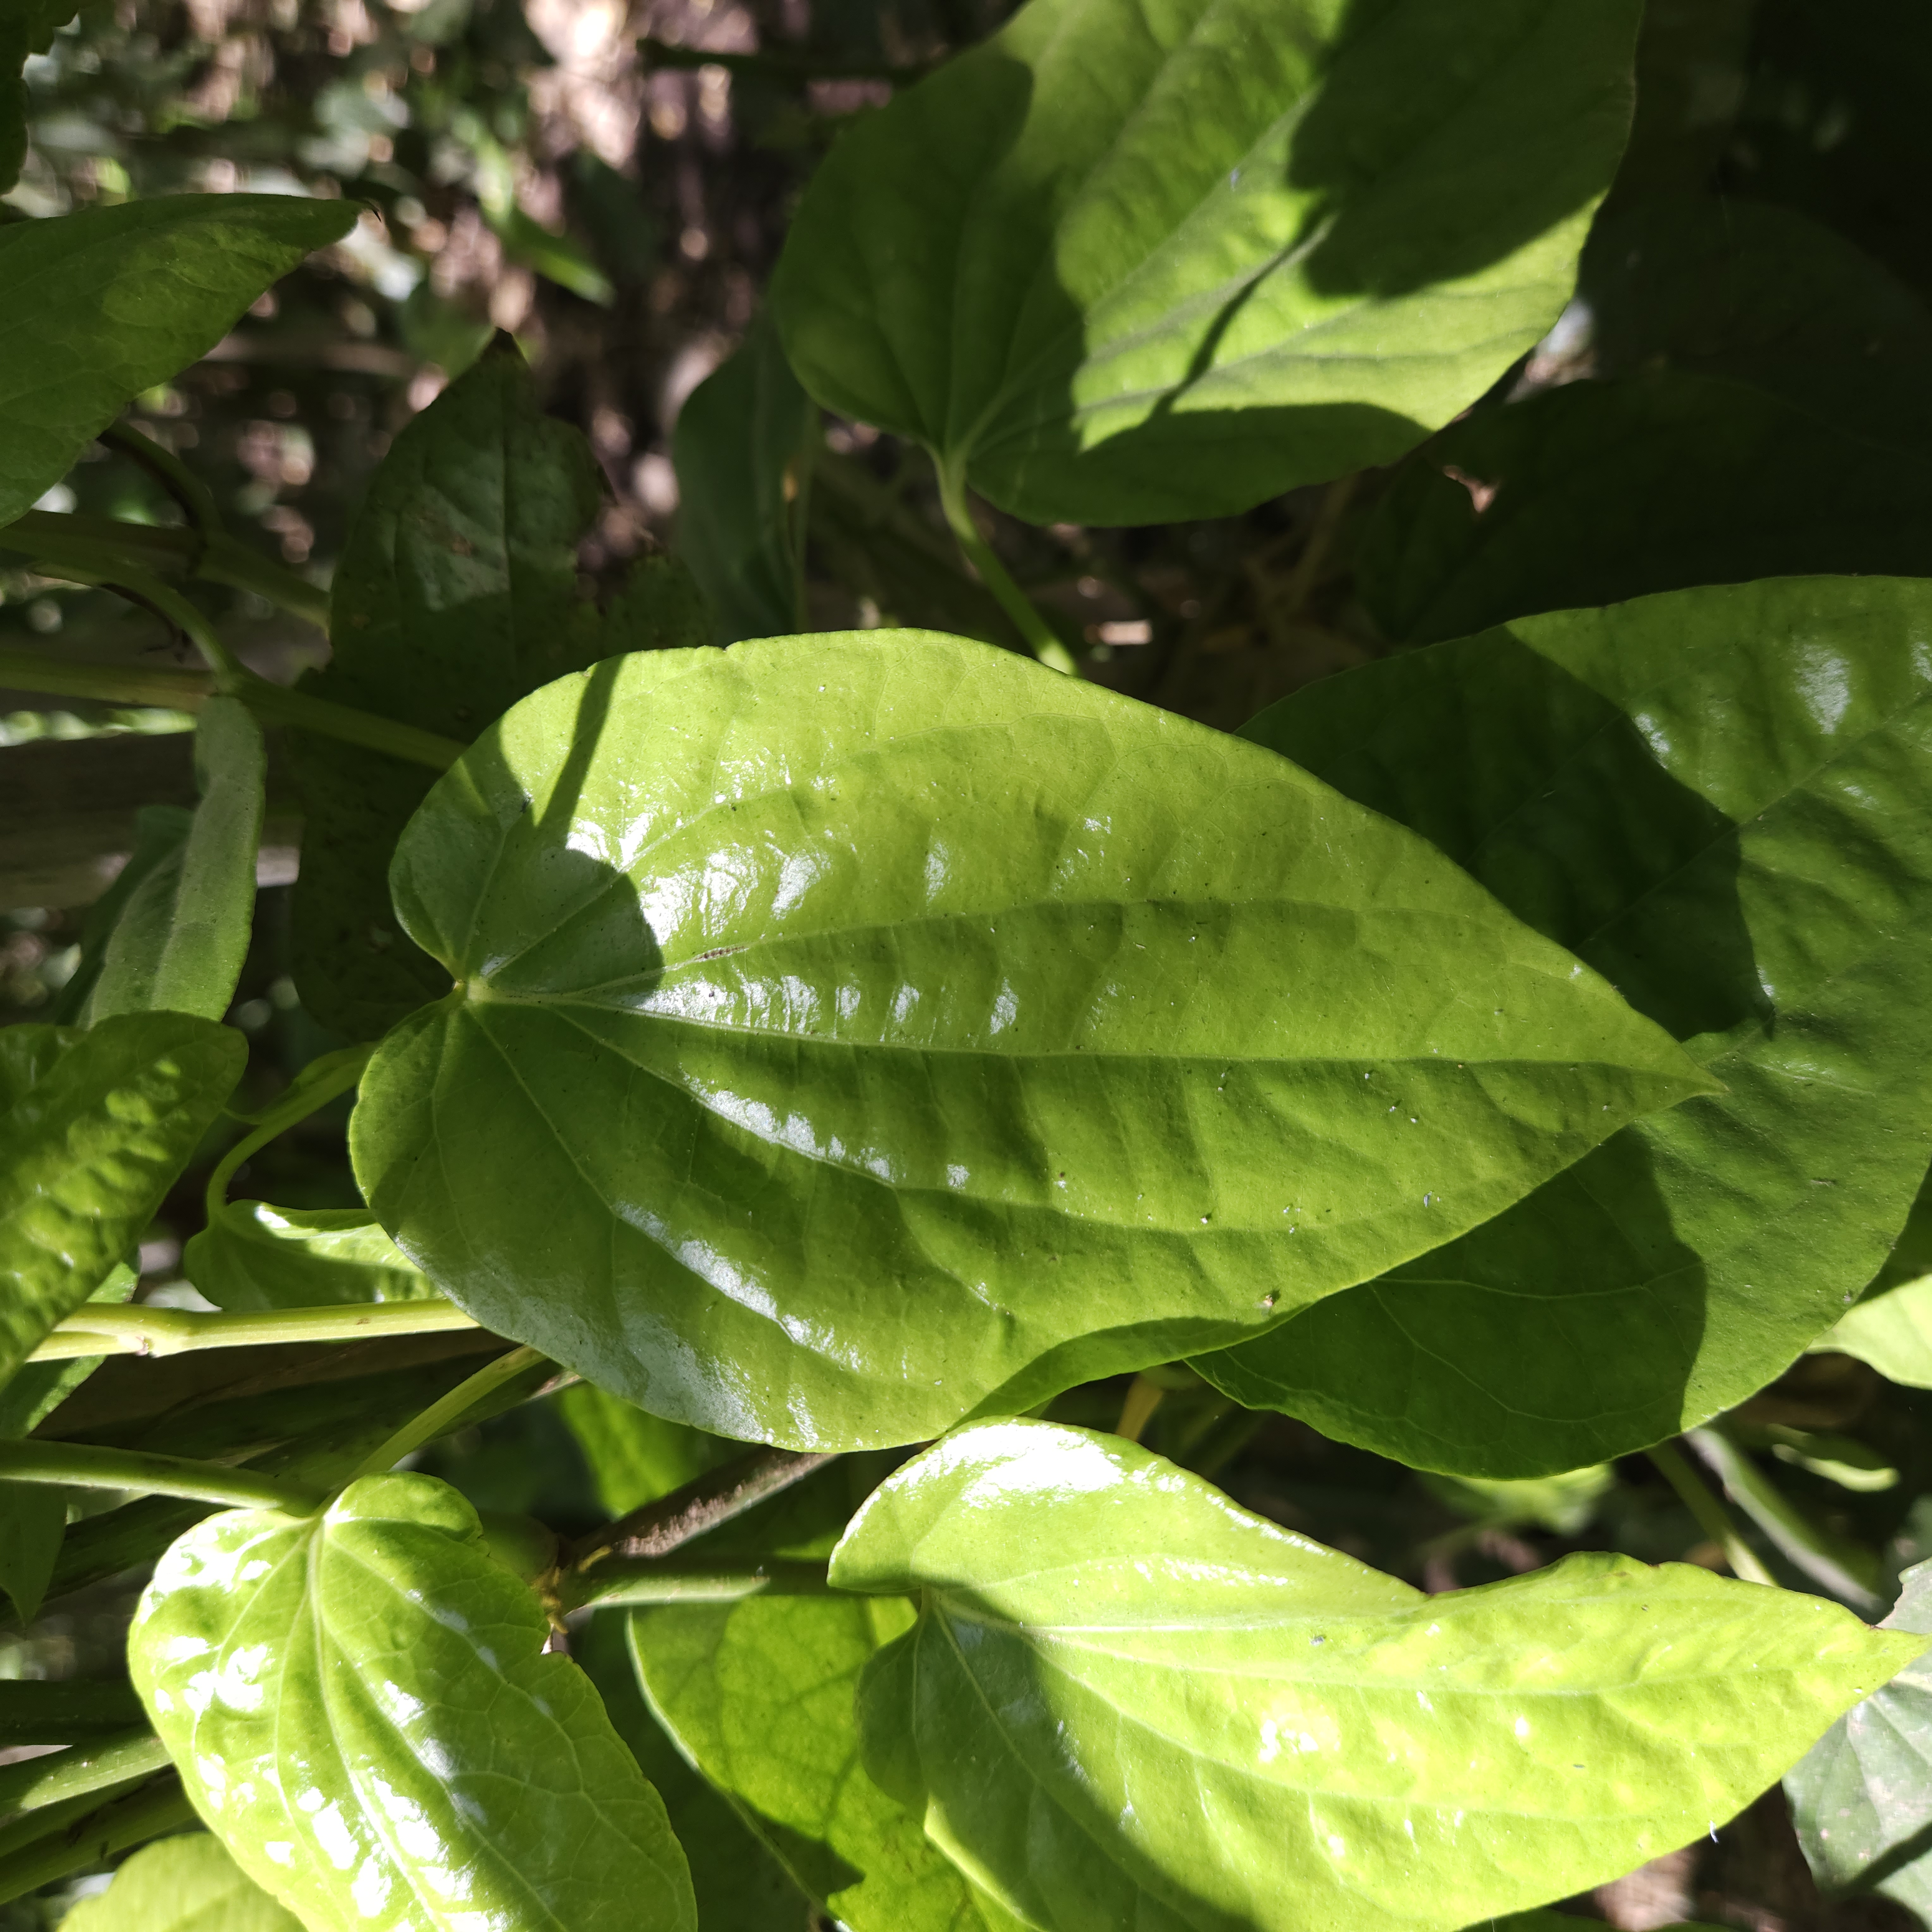
Label: Healthy